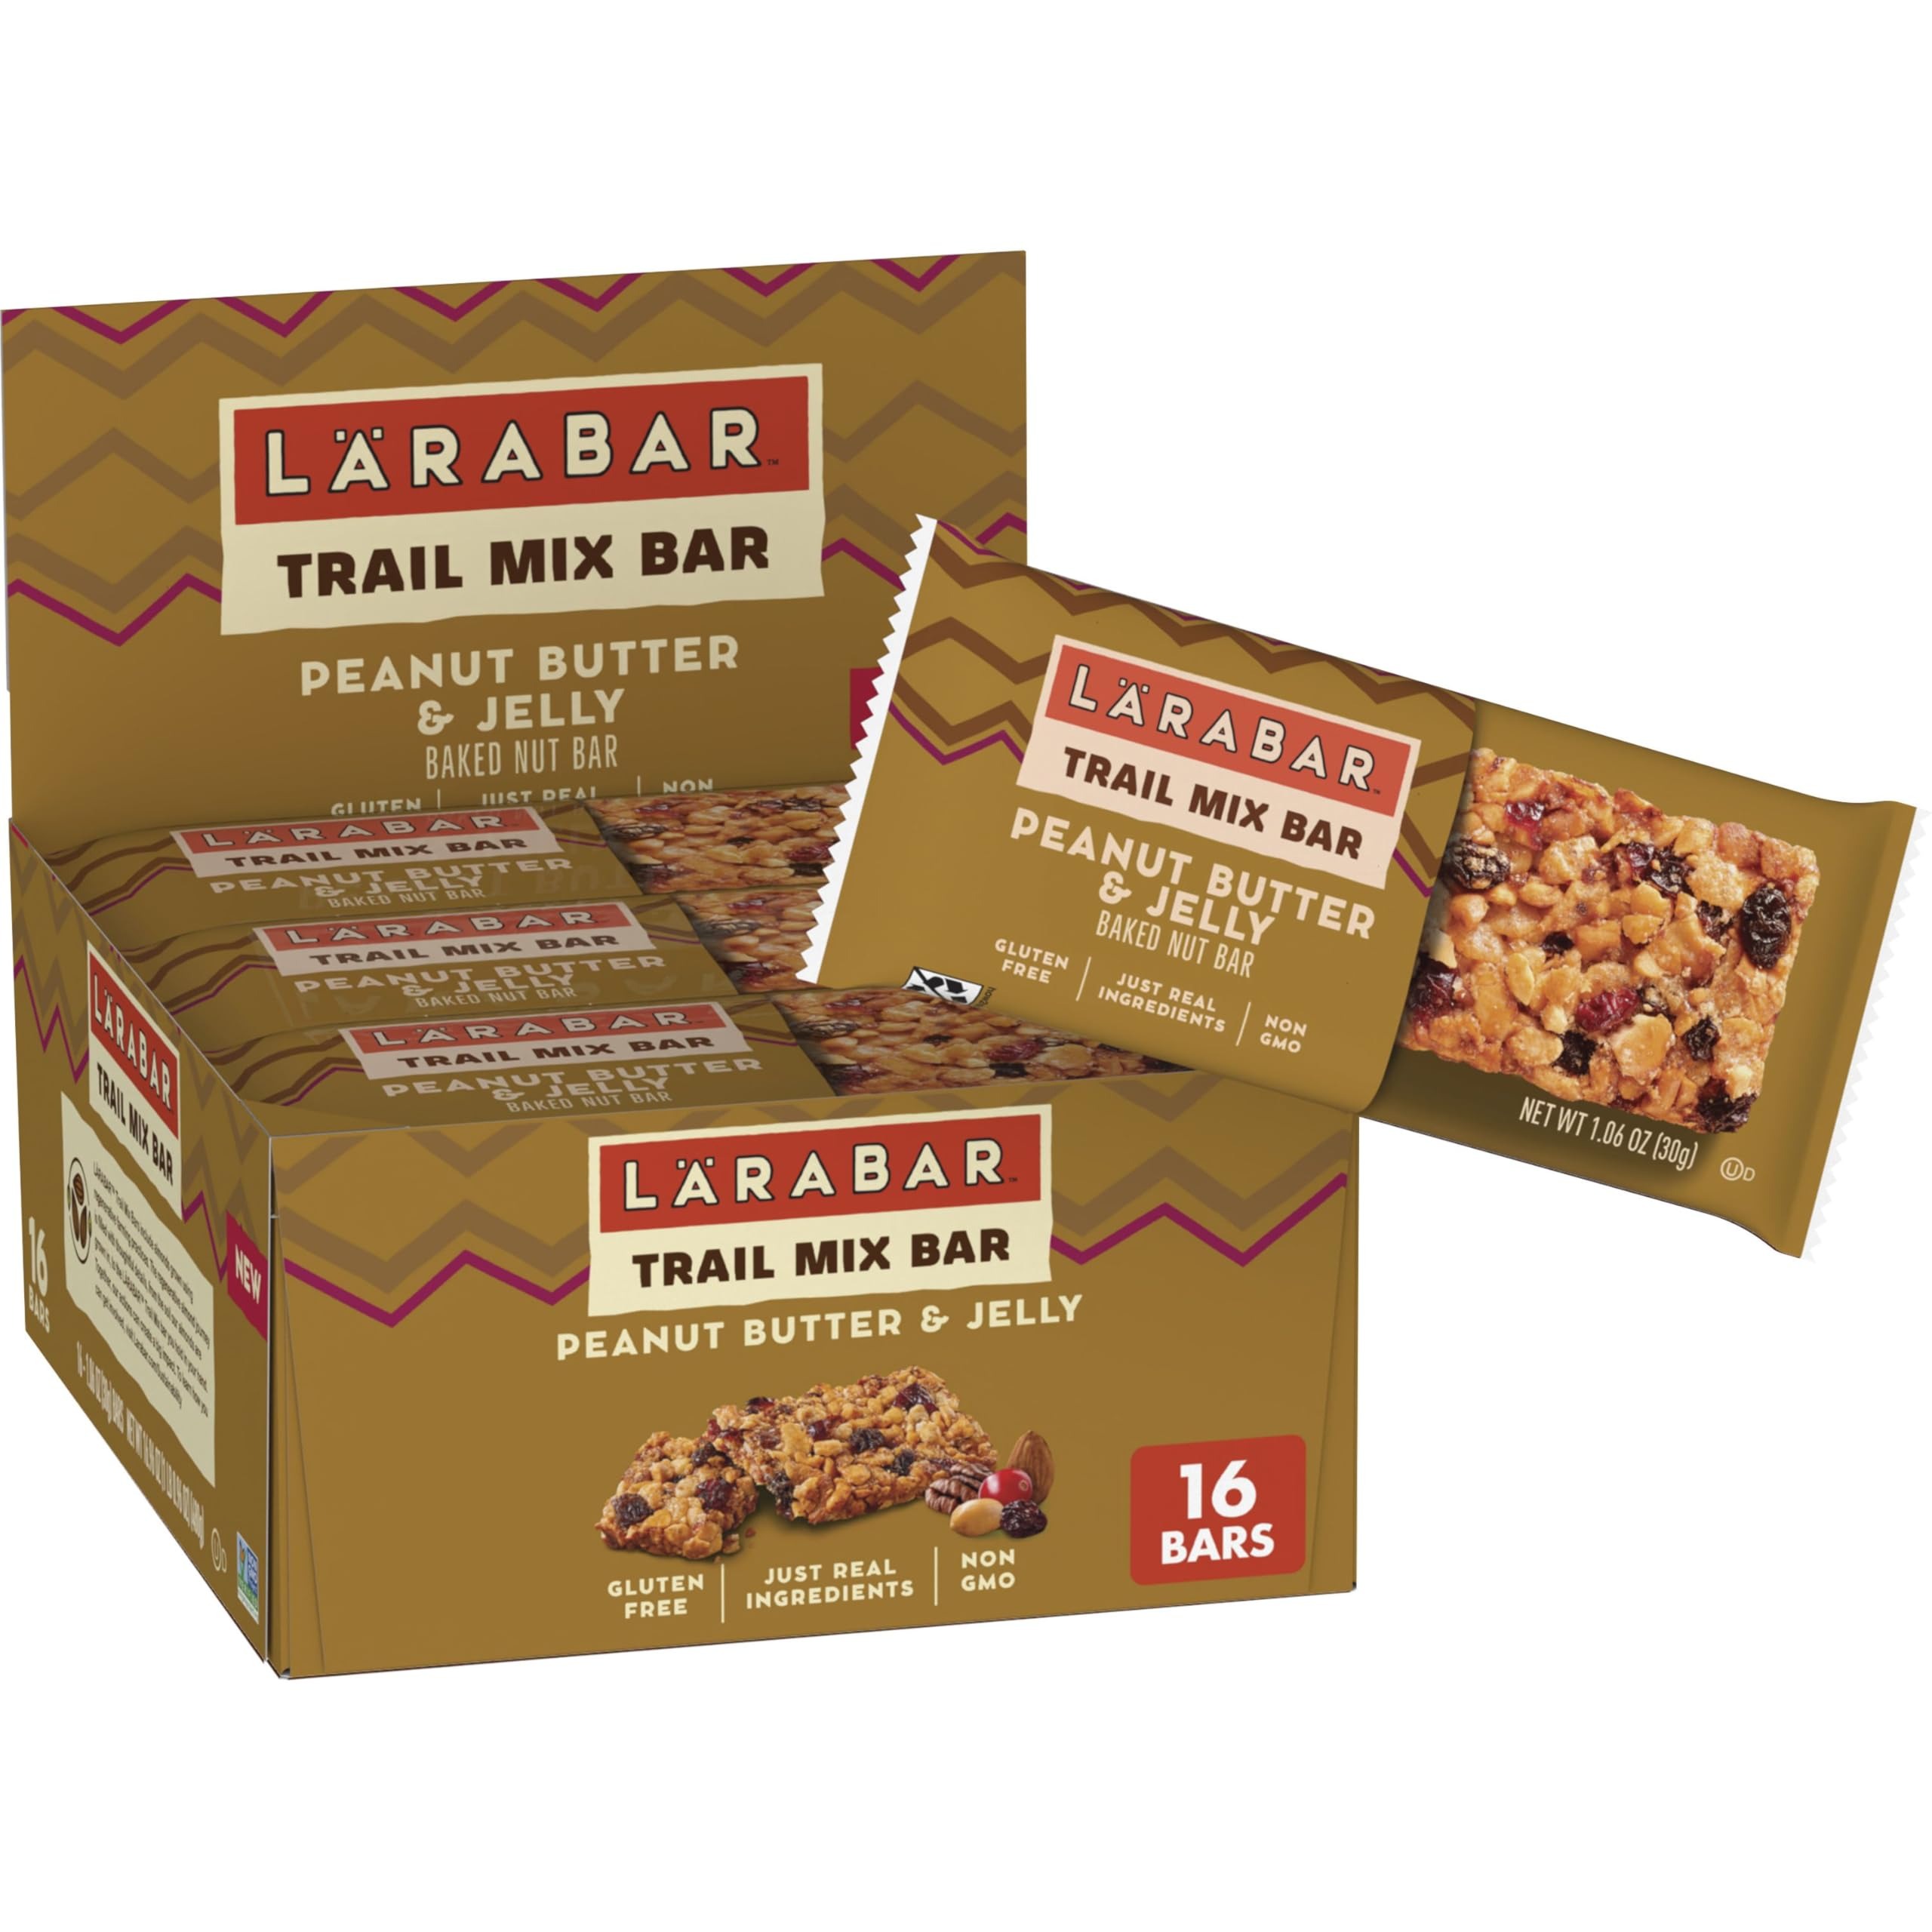
Item Name: Larabar Trail Mix Bars, Peanut Butter and Jelly, Gluten Free Baked Nut Bar, 16 Count, 16.96 oz
Bullet Point 1: TASTY INGREDIENTS: Made with no artificial sweeteners, Larabar makes quick and tasty snacks you can feel good about eating
Bullet Point 2: TRAIL MIX BARS: Inspired by trail mix, every Peanut Butter and Jelly baked nut bar combines delicious ingredients such as roasted peanuts, raisins, almonds, honey, cranberries, and pecans
Bullet Point 3: GLUTEN FREE: These snack bars are gluten free and Non-GMO; Perfect for the pantry, lunch box, work, hiking trail, and just about anywhere
Bullet Point 4: ON THE GO SNACKS: Whether it's part of your morning snack or afternoon pick-me-up, reach for a Larabar to help provide the energy you need for what's ahead
Bullet Point 5: CONTAINS: One 16.96 oz box of Larabar Peanut Butter and Jelly Trail Mix Bars; 16 bars
Value: 16.96
Unit: Ounce

Price: 6.99